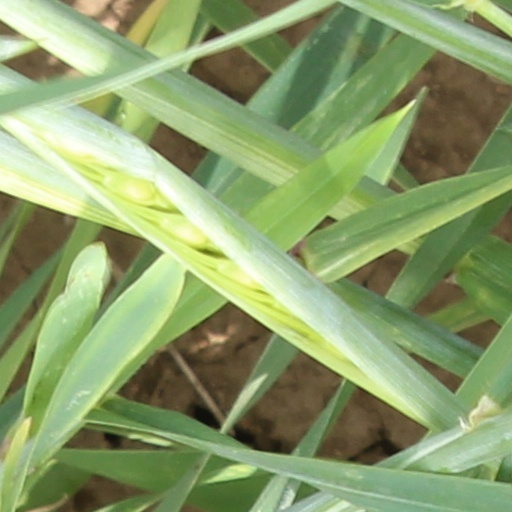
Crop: wheat